Jesper Nøddesbo

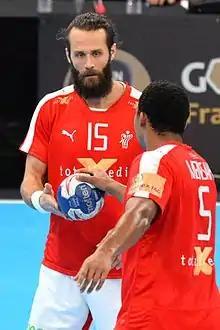
Nøddesbo with Denmark in 2016

Jesper Brian Nøddesbo (born 23 October 1980) is a Danish former handball player.